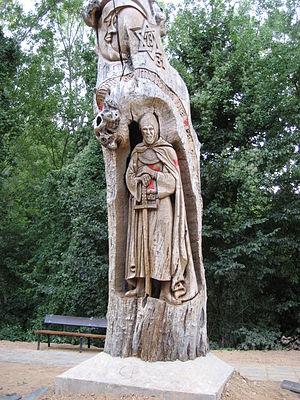
Priaranza del Bierzo est une commune d'Espagne dans la province de León, communauté autonome de Castille-et-León. Elle s'étend sur 33,69 km² et comptait environ 802 habitants en 2015.